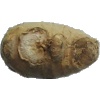
Label: Ginger Root 1